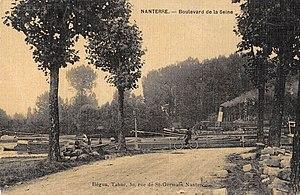
Nanterre.Boulevard de la Seine
Le boulevard de la Seine est une voie publique de la commune de Nanterre, dans le département français des Hauts-de-Seine.